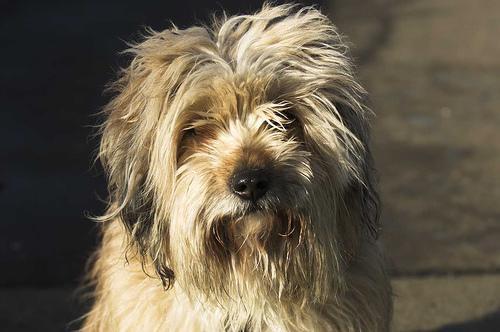
Tibetan_terrier